John Ferguson (footballer, born 1848)

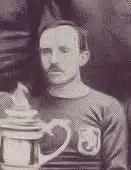
Ferguson in 1877

John Ferguson (22 June 1848 – 6 September 1929) was a Scottish footballer who played for Vale of Leven and the Scotland national team in the very early days of Scottish football in the 1870s.